Ornitholestes

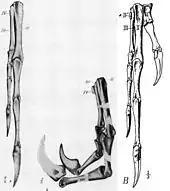
Hand of the holotype, with the first finger restored on the right

An area of broken bone near the external naris (nostril) appears to bulge upward, which led Gregory S. Paul to suggest in "Predatory Dinosaurs of the World" (1988) that "Ornitholestes" had a nasal horn "rather like a chicken's comb in looks." Both Oliver W.M. Rauhut (2003) and Kenneth Carpenter "et al". (2005a) rejected that interpretation, and indicated that the upward flare of bone was due to post-mortem crushing of the skull. Paul's updated illustration of "Ornitholestes" in his 2010 "Princeton Field Guide to Dinosaurs" no longer contains the nasal horn.